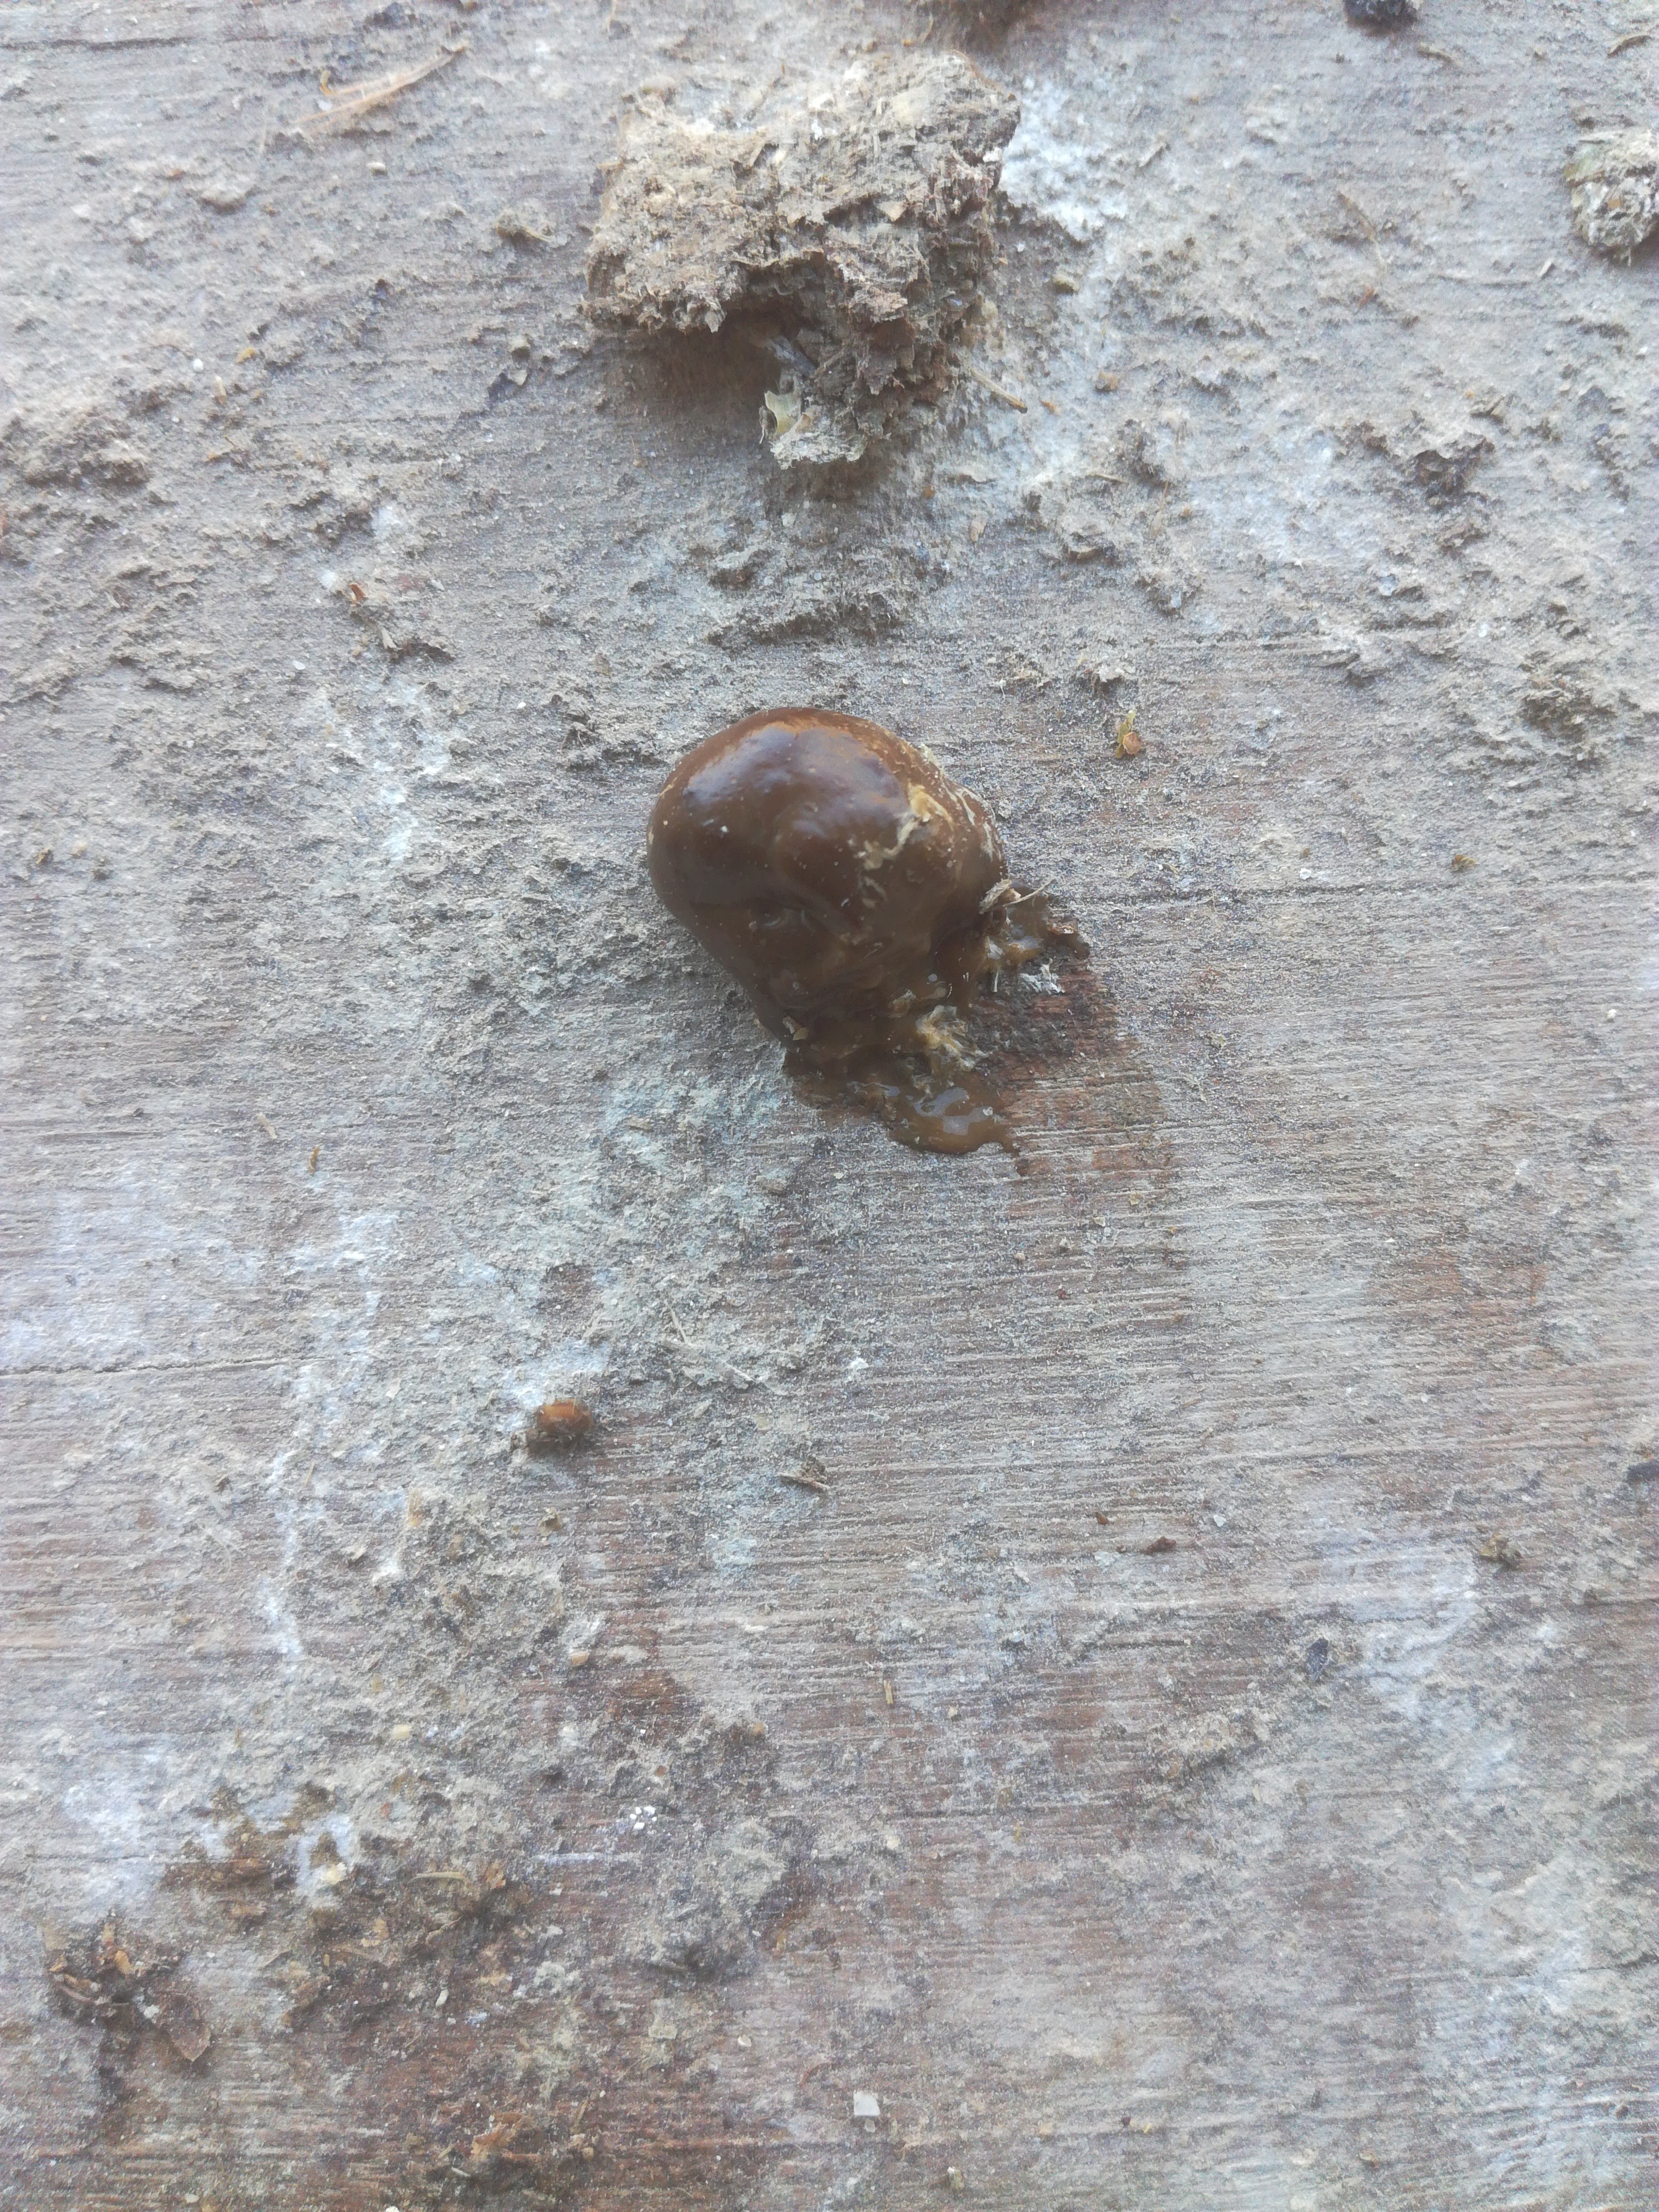
PCR-confirmed diagnosis: Coccidiosis